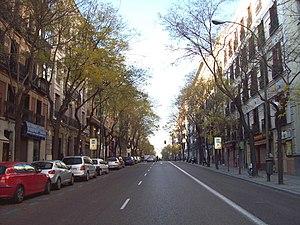
La calle de Ferraz est une rue de Madrid située dans le quartier d'Argüelles dans le district de Moncloa-Aravaca. Elle relie le Paseo de Moret au nord-ouest à la Place d'Espagne au sud-est. Elle prend son nom actuel en 1865 en hommage au militaire aragonais Valentín Ferraz maire de Madrid entre 1855 et 1857.